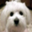
Label: dog